Wing Aviation

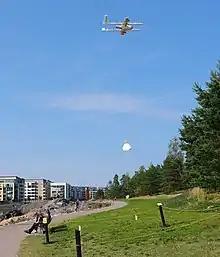
Wing's aircraft delivering goods in Vuosaari, Helsinki

In the six years to 2018, Wing developed its aircraft to meet compliance standards and effectively deliver parcels through the air. The drones are specifically designed for small parcel delivery. Each aircraft has horizontally-oriented propellers like a classic multirotor drone, along with a fixed-wing to help it cover long distances quickly The aircraft takes off vertically and then enters a forward-flight phase. Its motors are powered by electric batteries. For safety purposes, the aircraft features many redundant systems (extra propellers, batteries, etc.) so that if anything were to malfunction, flight can continue until a mechanic can address the issue. The flight path the aircraft follows is determined by Wing's UTM (Unmanned Traffic Management) System, which optimizes the route for time and distance efficiency while ensuring the plane's path will be obstacle-free. To assist in navigating unforeseen obstacles, the aircraft is equipped with black and white cameras that detect and analyze shapes without observing distinct features in order to preserve community privacy while maintaining safe flight. The company says that image data is not preserved, and is only used for ‘technical analysis’.